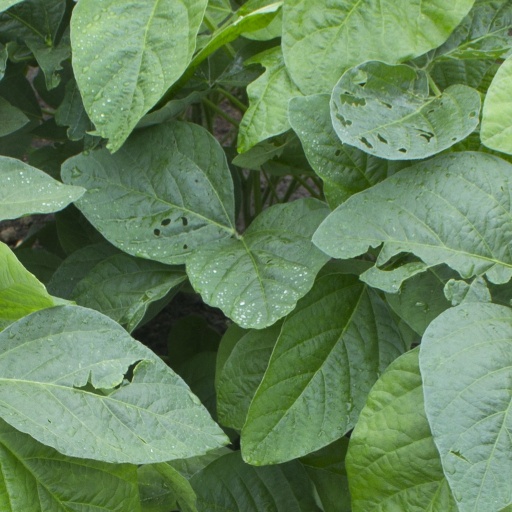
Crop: soybean